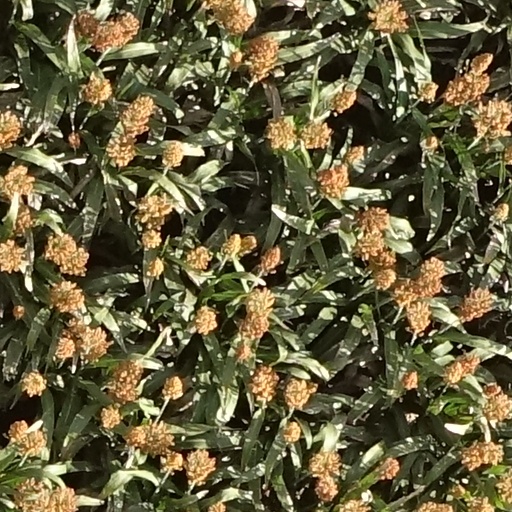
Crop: sorghum